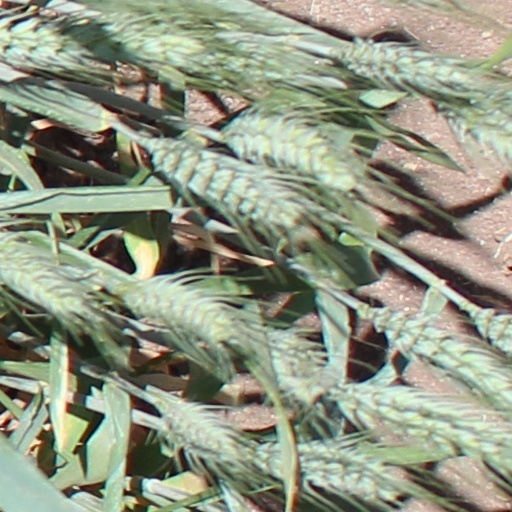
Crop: wheat